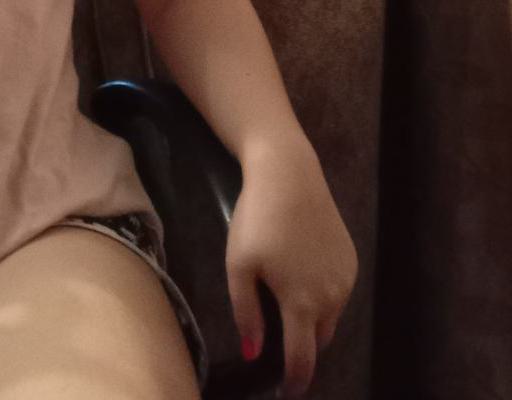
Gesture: no_gesture